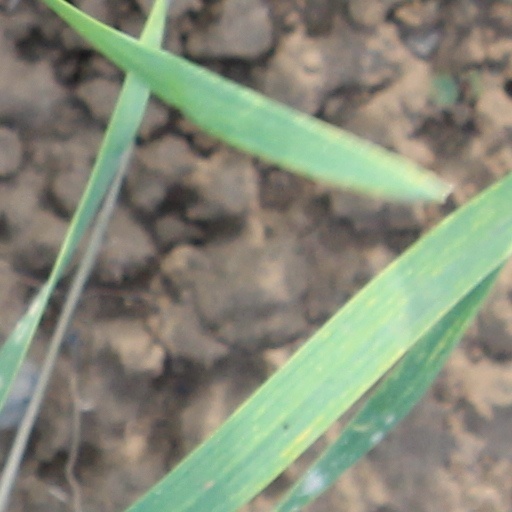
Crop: wheat